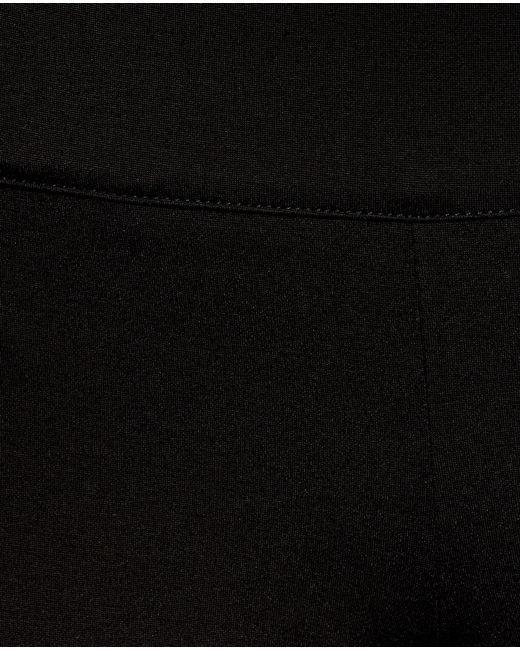
Schwarzes, genähtes, dehnbares Stück Stoff